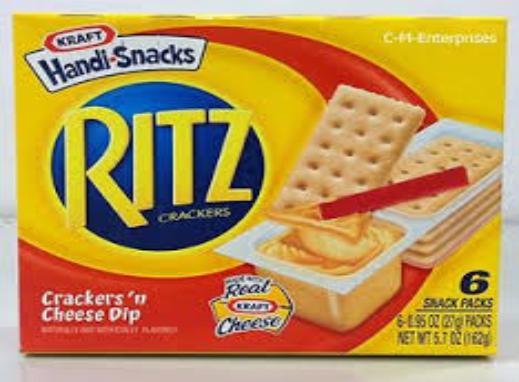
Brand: Handi-Snacks
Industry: Food